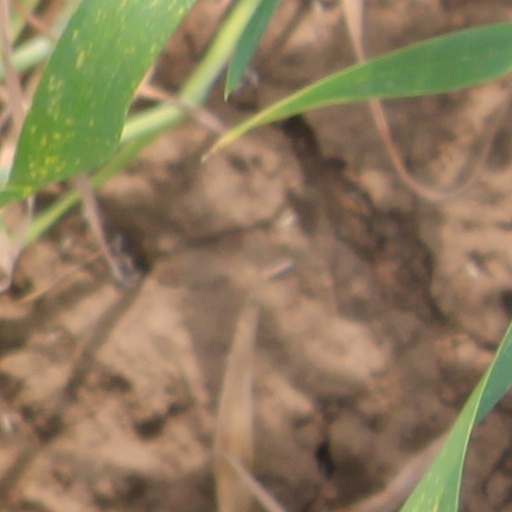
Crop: wheat